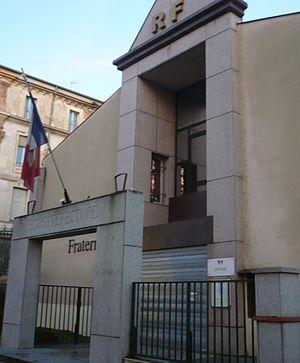
Sous-Préfecture à Castres dans le département français du Tarn.
Castres est une commune française, unique sous-préfecture du département du Tarn et chef-lieu de l'arrondissement de Castres, en région Occitanie.
Le Tarn est un département français de la région Occitanie, traversé par la rivière Tarn qui lui a donné son nom. L'Insee et la Poste lui attribuent le code 81. Les habitants sont nommés les Tarnais et Tarnaises. La préfecture est Albi, et l'unique sous-préfecture est Castres. Le département fait partie de l'académie de Toulouse sur le plan scolaire et dépend de la cour d'appel de Toulouse sur le plan judiciaire.